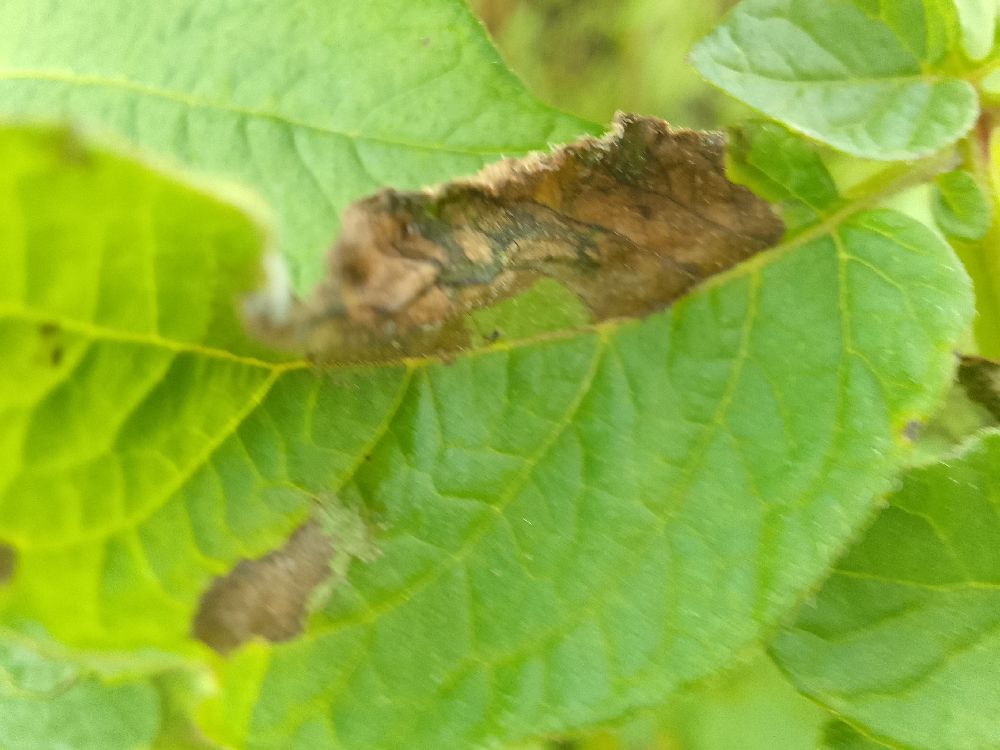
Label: Late blight